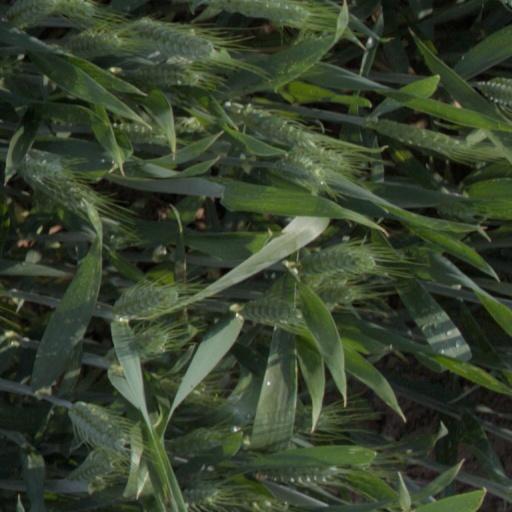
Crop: wheat